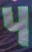
Number: 4